Eat the rich

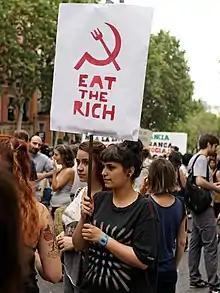
Woman with slogan and a hammer and sickle symbol with a fork instead of a hammer (Madrid, 2012)

"Eat the rich" is a political slogan associated with anti-capitalism and left-wing politics, especially including anarchism. The phrase is commonly attributed to political philosopher Jean-Jacques Rousseau, from a quote first popularized during the French Revolution: "When the people shall have nothing more to eat, they will eat the rich".